Westbank First Nation

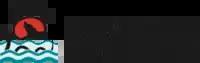
Symbol

The Westbank First Nation is a self-governing First Nations band in the Okanagan region of British Columbia, Canada, and is one of eight bands that comprise the Okanagan Nation Alliance of Syilx people. Westbank First Nation (WFN) is governed by one chief (Chief Robert Louie) and four councillors, elected every three years by WFN membership (the current term is 2023-2025). As of April 2019, WFN's membership totaled 914 members, and employs more than 200 people.